Battle of Kumkale

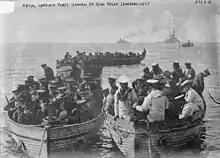
Naval landing party coming to Kumkale on 25 April 1915

The naval bombardment began at 5.15 on 25 April 1915 by the French battleships "Jauréguiberry" and "Henri IV", the French armoured cruiser "Jeanne d’Arc" and the Russian cruiser "Askold". The target of the bombardment was the village of Kumkale at . Kumkale is situated at the southern end of the Anatolian side of the strait. At 10.00 the first French troops (10th and 11th Senegalese companies) landed at Kumkale. In Kumkale there was only one Ottoman platoon. Towards the night the French regiment formed a bridgehead at Kumkale.